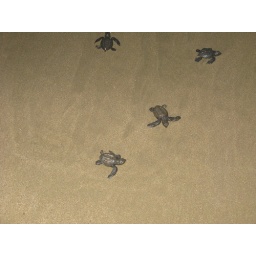
OCT '08. A week at on the beach in Mexico rescuing turtles with my nieces and their parents.